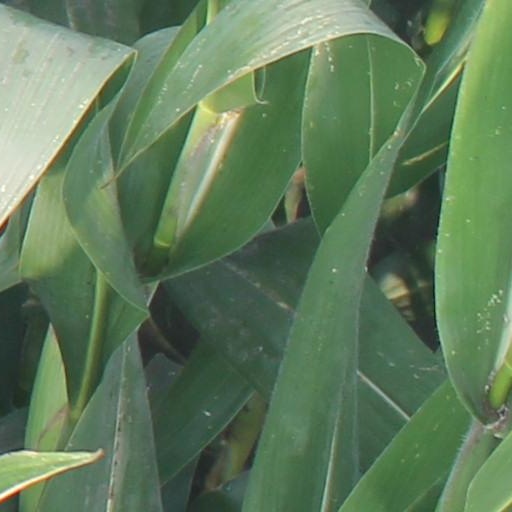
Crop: maize; corn